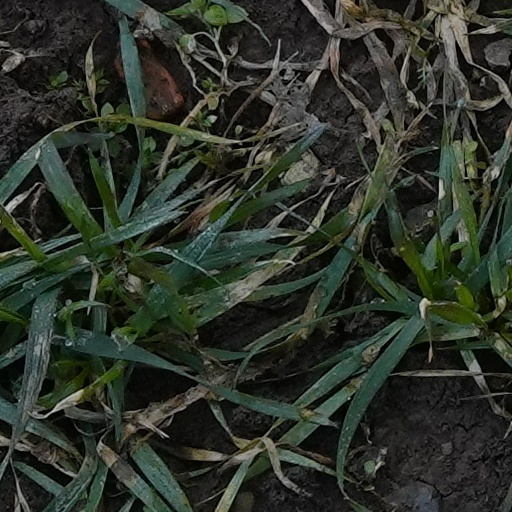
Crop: wheat